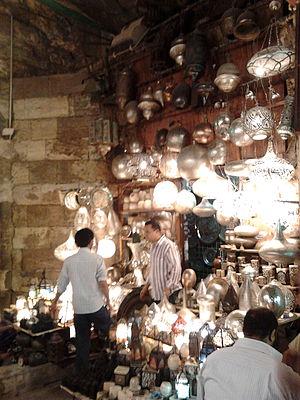
Khân al-Khalili.
Khân el Khalili, le grand souk du Caire, est mondialement connu. En plein cœur du Caire islamique, il est délimité au sud par les mosquées Al-Azhar et Al-Hussein et au nord par la mosquée Al-Hakim, entre les deux portes Bab Al-Futuh et Bab An-Nasr dans l'enceinte construite en 1087 pour défendre la ville fatimide d'Al-Qahira.